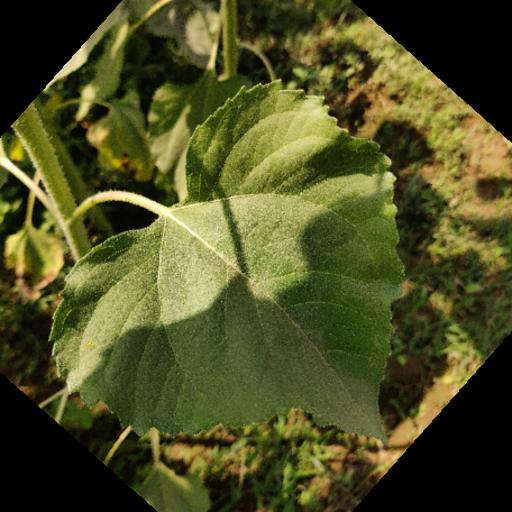
Label: Fresh_leaf